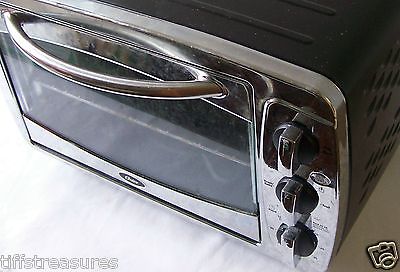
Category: toaster